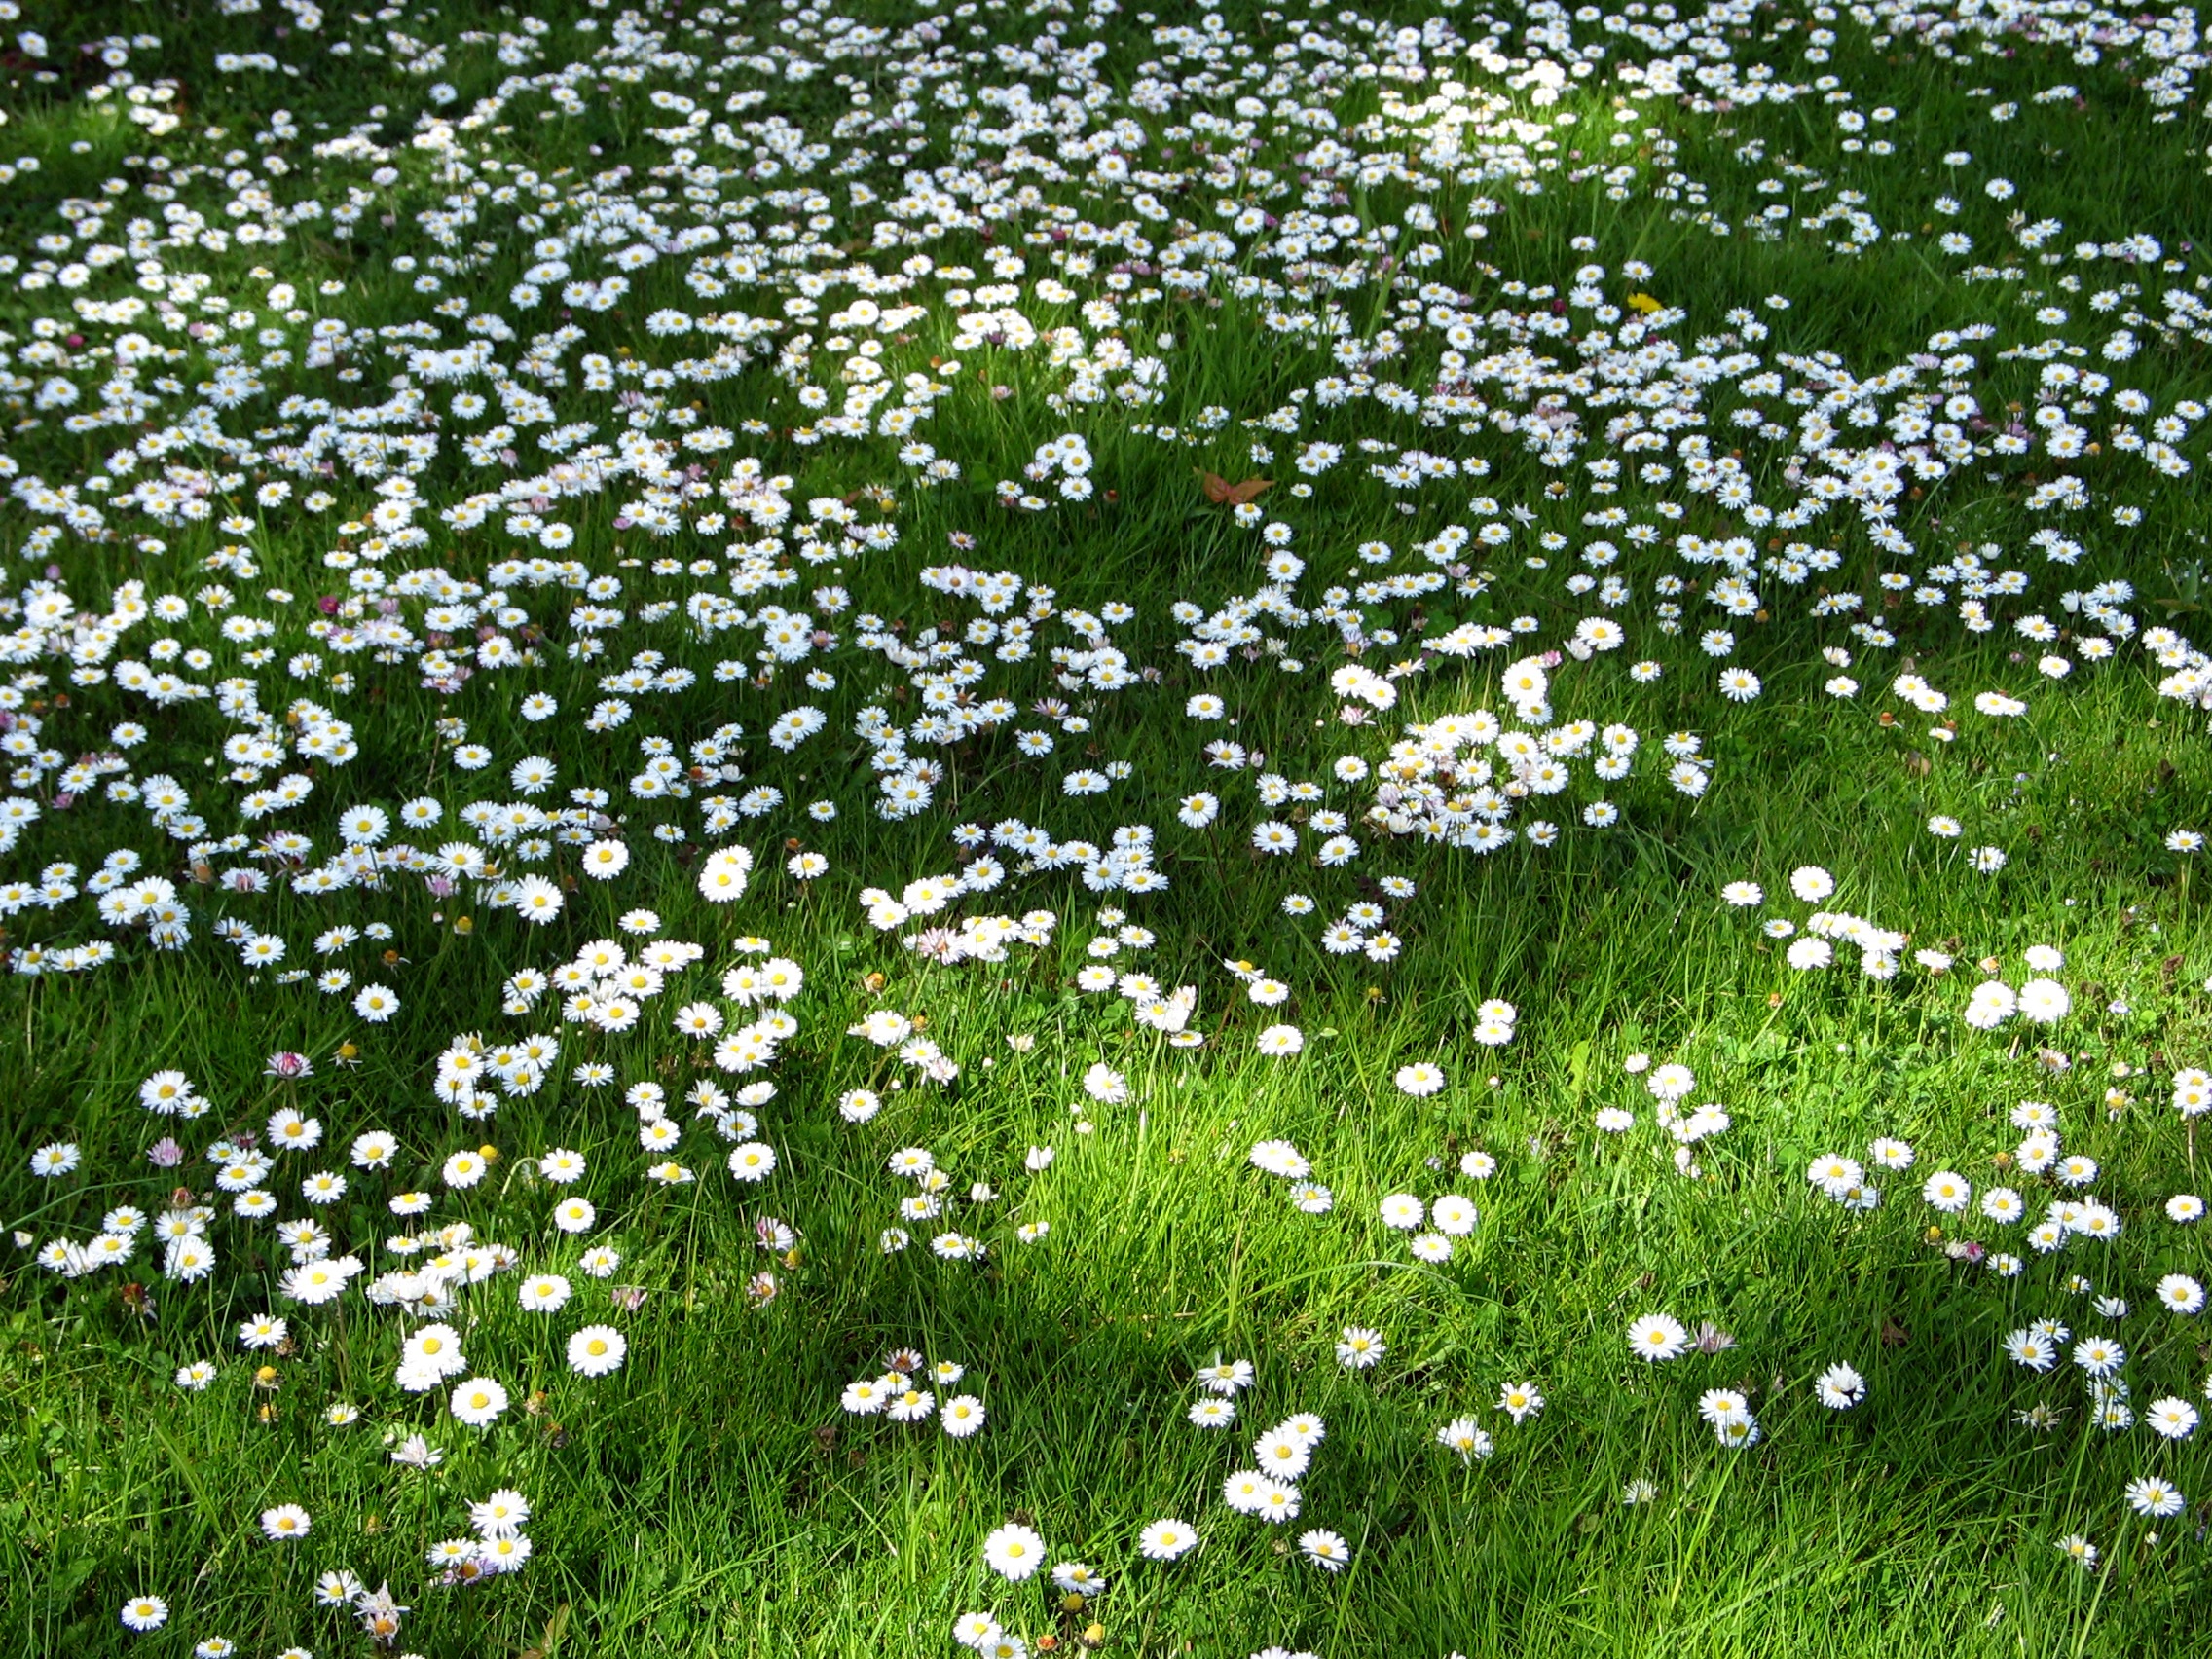
grass, plant, field, lawn, meadow, dandelion, prairie, flower, daisy, spring, green, wildflower, grassland, wildflowers, habitat, gases, flowering plant, daisy family, oxeye daisy, annual plant, land plant, chamaemelum nobile, tanacetum parthenium, garden cosmos